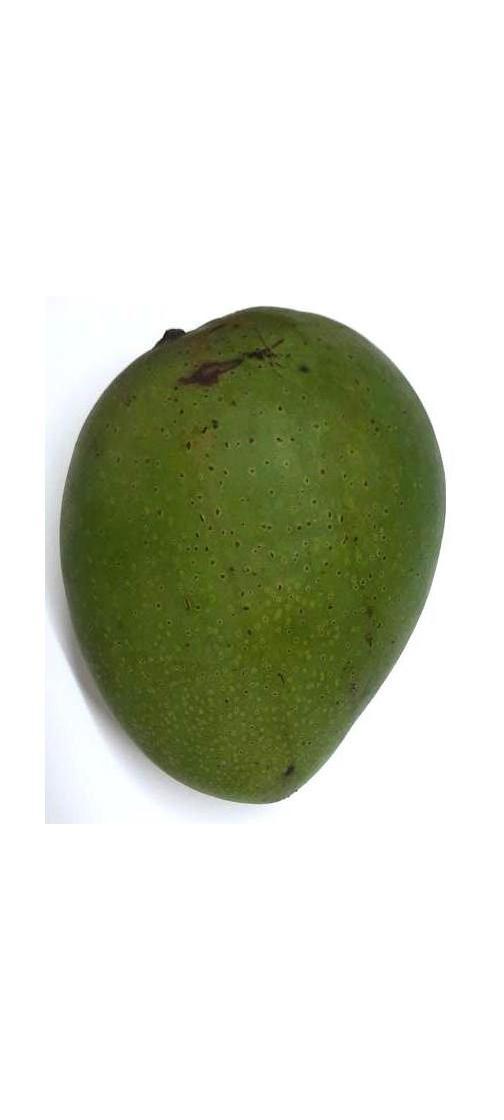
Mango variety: Ashshina Zhinuk